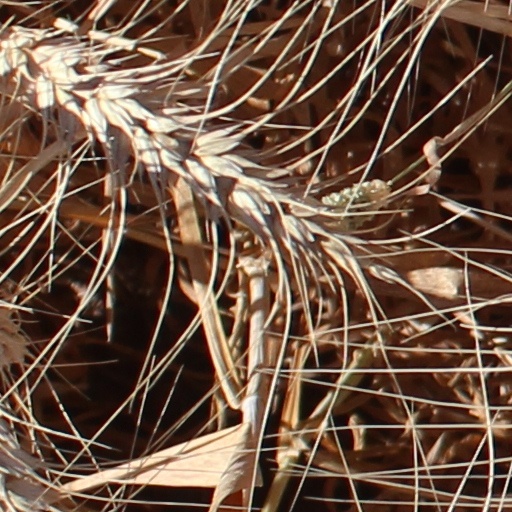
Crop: wheat